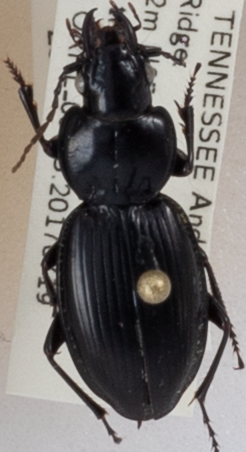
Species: Cyclotrachelus fucatus
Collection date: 2017-07-19 04:00:00
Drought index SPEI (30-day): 0.8
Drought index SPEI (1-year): -0.62
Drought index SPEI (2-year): -0.39